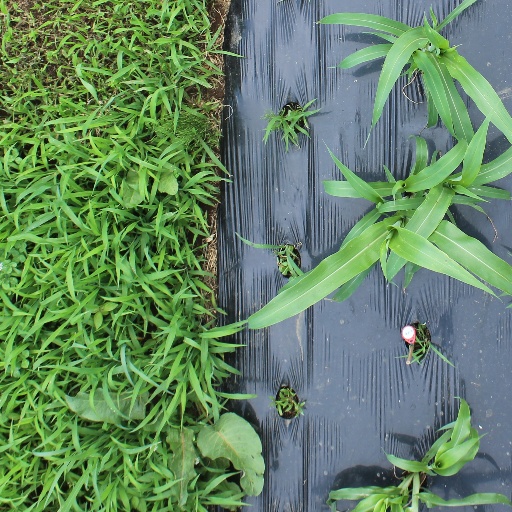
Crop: sorghum